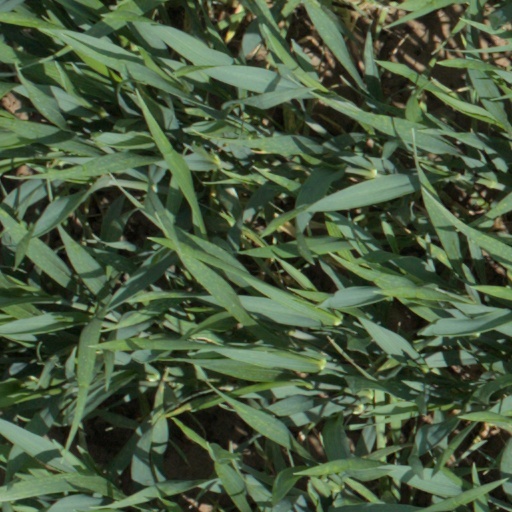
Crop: wheat